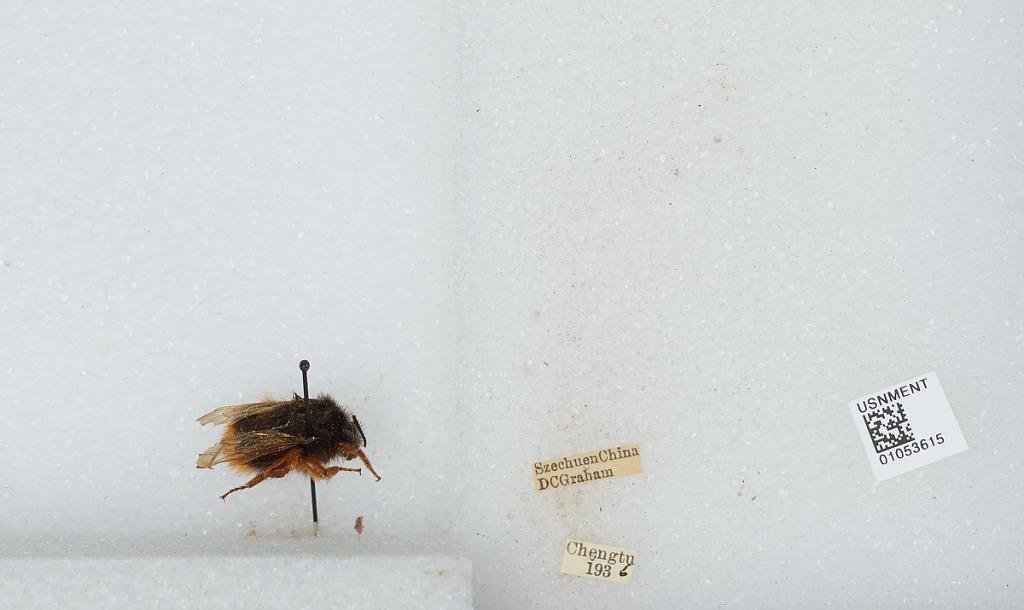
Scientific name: Bombus sp.
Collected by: D. Graham
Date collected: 1936--
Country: China
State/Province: Sichuan
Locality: Chengdu
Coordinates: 30.6586, 104.065